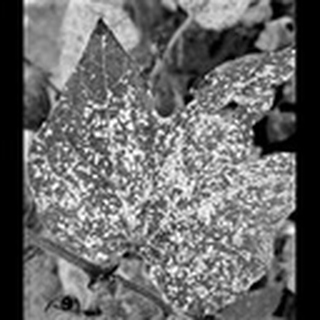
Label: cotton_powdery_mildew